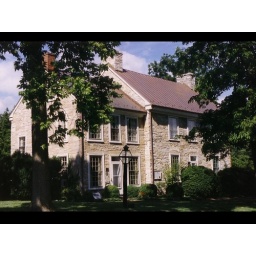
nrhp # 73002230- Built in 1754, it is the oldest house still standing in Winchester.